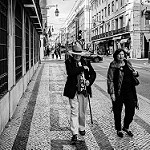
Scene: Outdoor